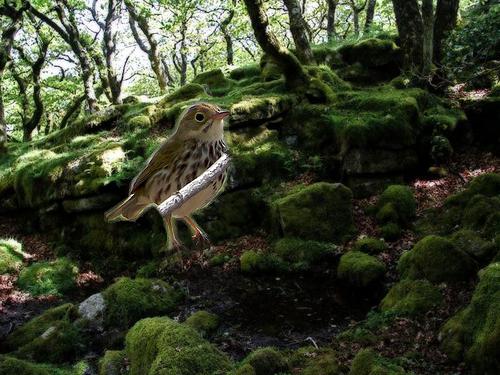
Bird species: Ovenbird
Bird type: landbird
Background: land